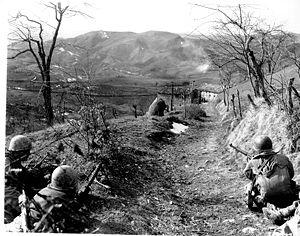
La 10ᵉ Division de Montagne est une division d'infanterie de l'US Army, organisée lors de sa création pour combattre en milieu montagneux. Désormais elle garde l'appellation « montagne » pour des raisons uniquement historiques et traditionnelles.